WMAS-FM

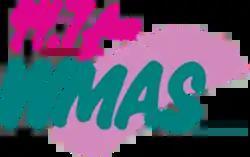
Logo until August 2021

In June 2004, WMAS-AM-FM were sold to Citadel Broadcasting for $22 million; In January 2011, WMAS-FM agreed to change its city of license from Springfield to Enfield, Connecticut, to facilitate the relocation of WPKX (97.9) from Enfield to Windsor Locks; the deal, which allowed Citadel to use a generator owned by WPKX owner Clear Channel Communications in Albuquerque, New Mexico, did not require any changes to WMAS-FM's physical and studio facilities. Citadel merged with Cumulus Media on September 16, 2011.